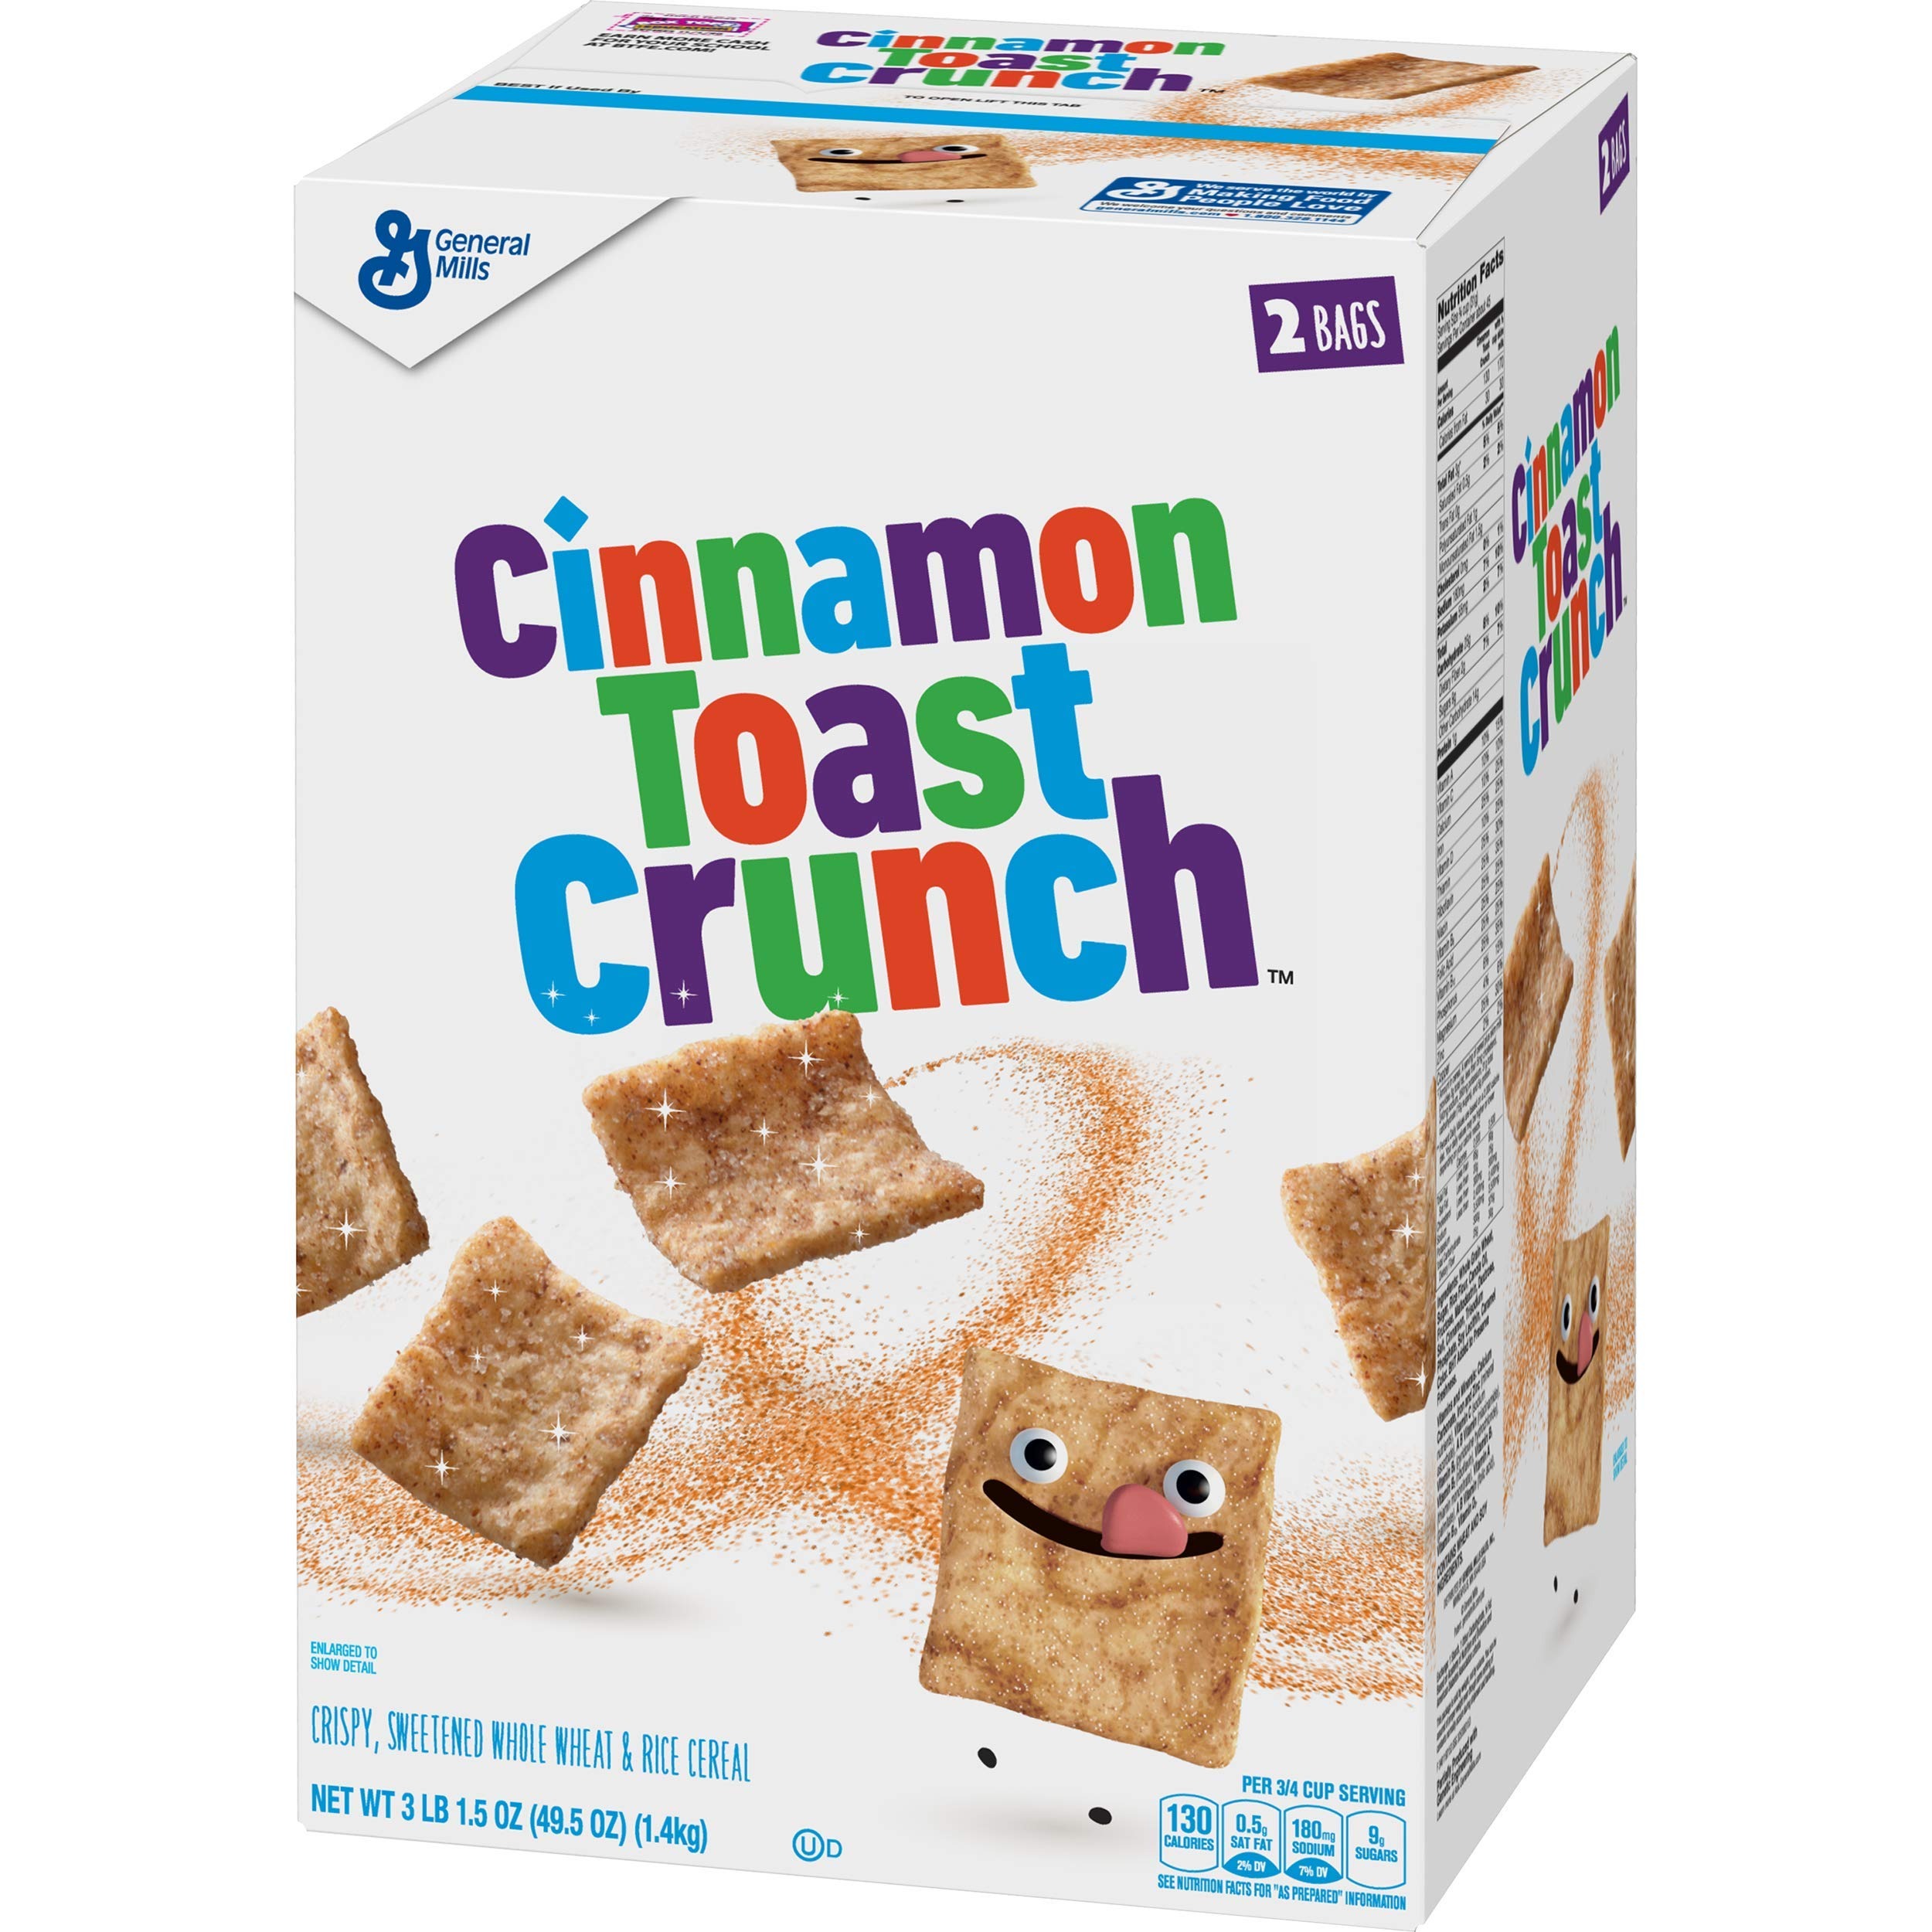
Item Name: Cinnamon Toast Crunch Breakfast Cereal, Crispy, Sweetened Whole Wheat & Rice Cereal, 49.5 oz Box
Bullet Point: General Mills Toast Crunch Cereal, Cinnamon, 49.5 Ounce
Value: 49.5
Unit: ounce

Price: 10.64